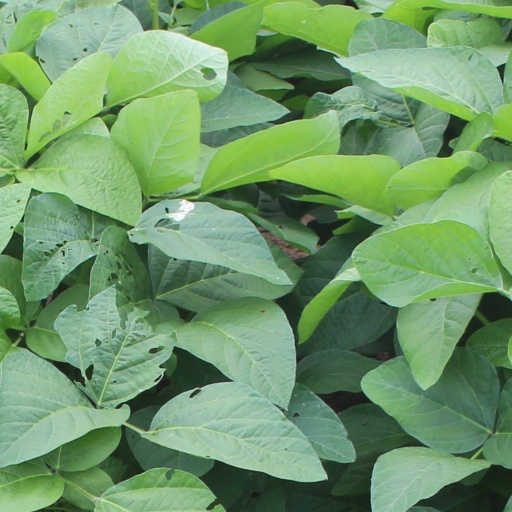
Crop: soybean